Worlds of Pixar

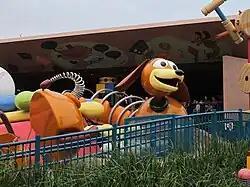
Slinky Dog Zigzag Spin

Worlds of Pixar is a themed land at Walt Disney Studios Park in Disneyland Paris, France. Dedicated to stories and characters from Pixar Animation Studios, the area was officially introduced in 2021 as a rebranding of the park's existing Pixar-themed attractions and sub-areas.